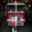
Label: truck